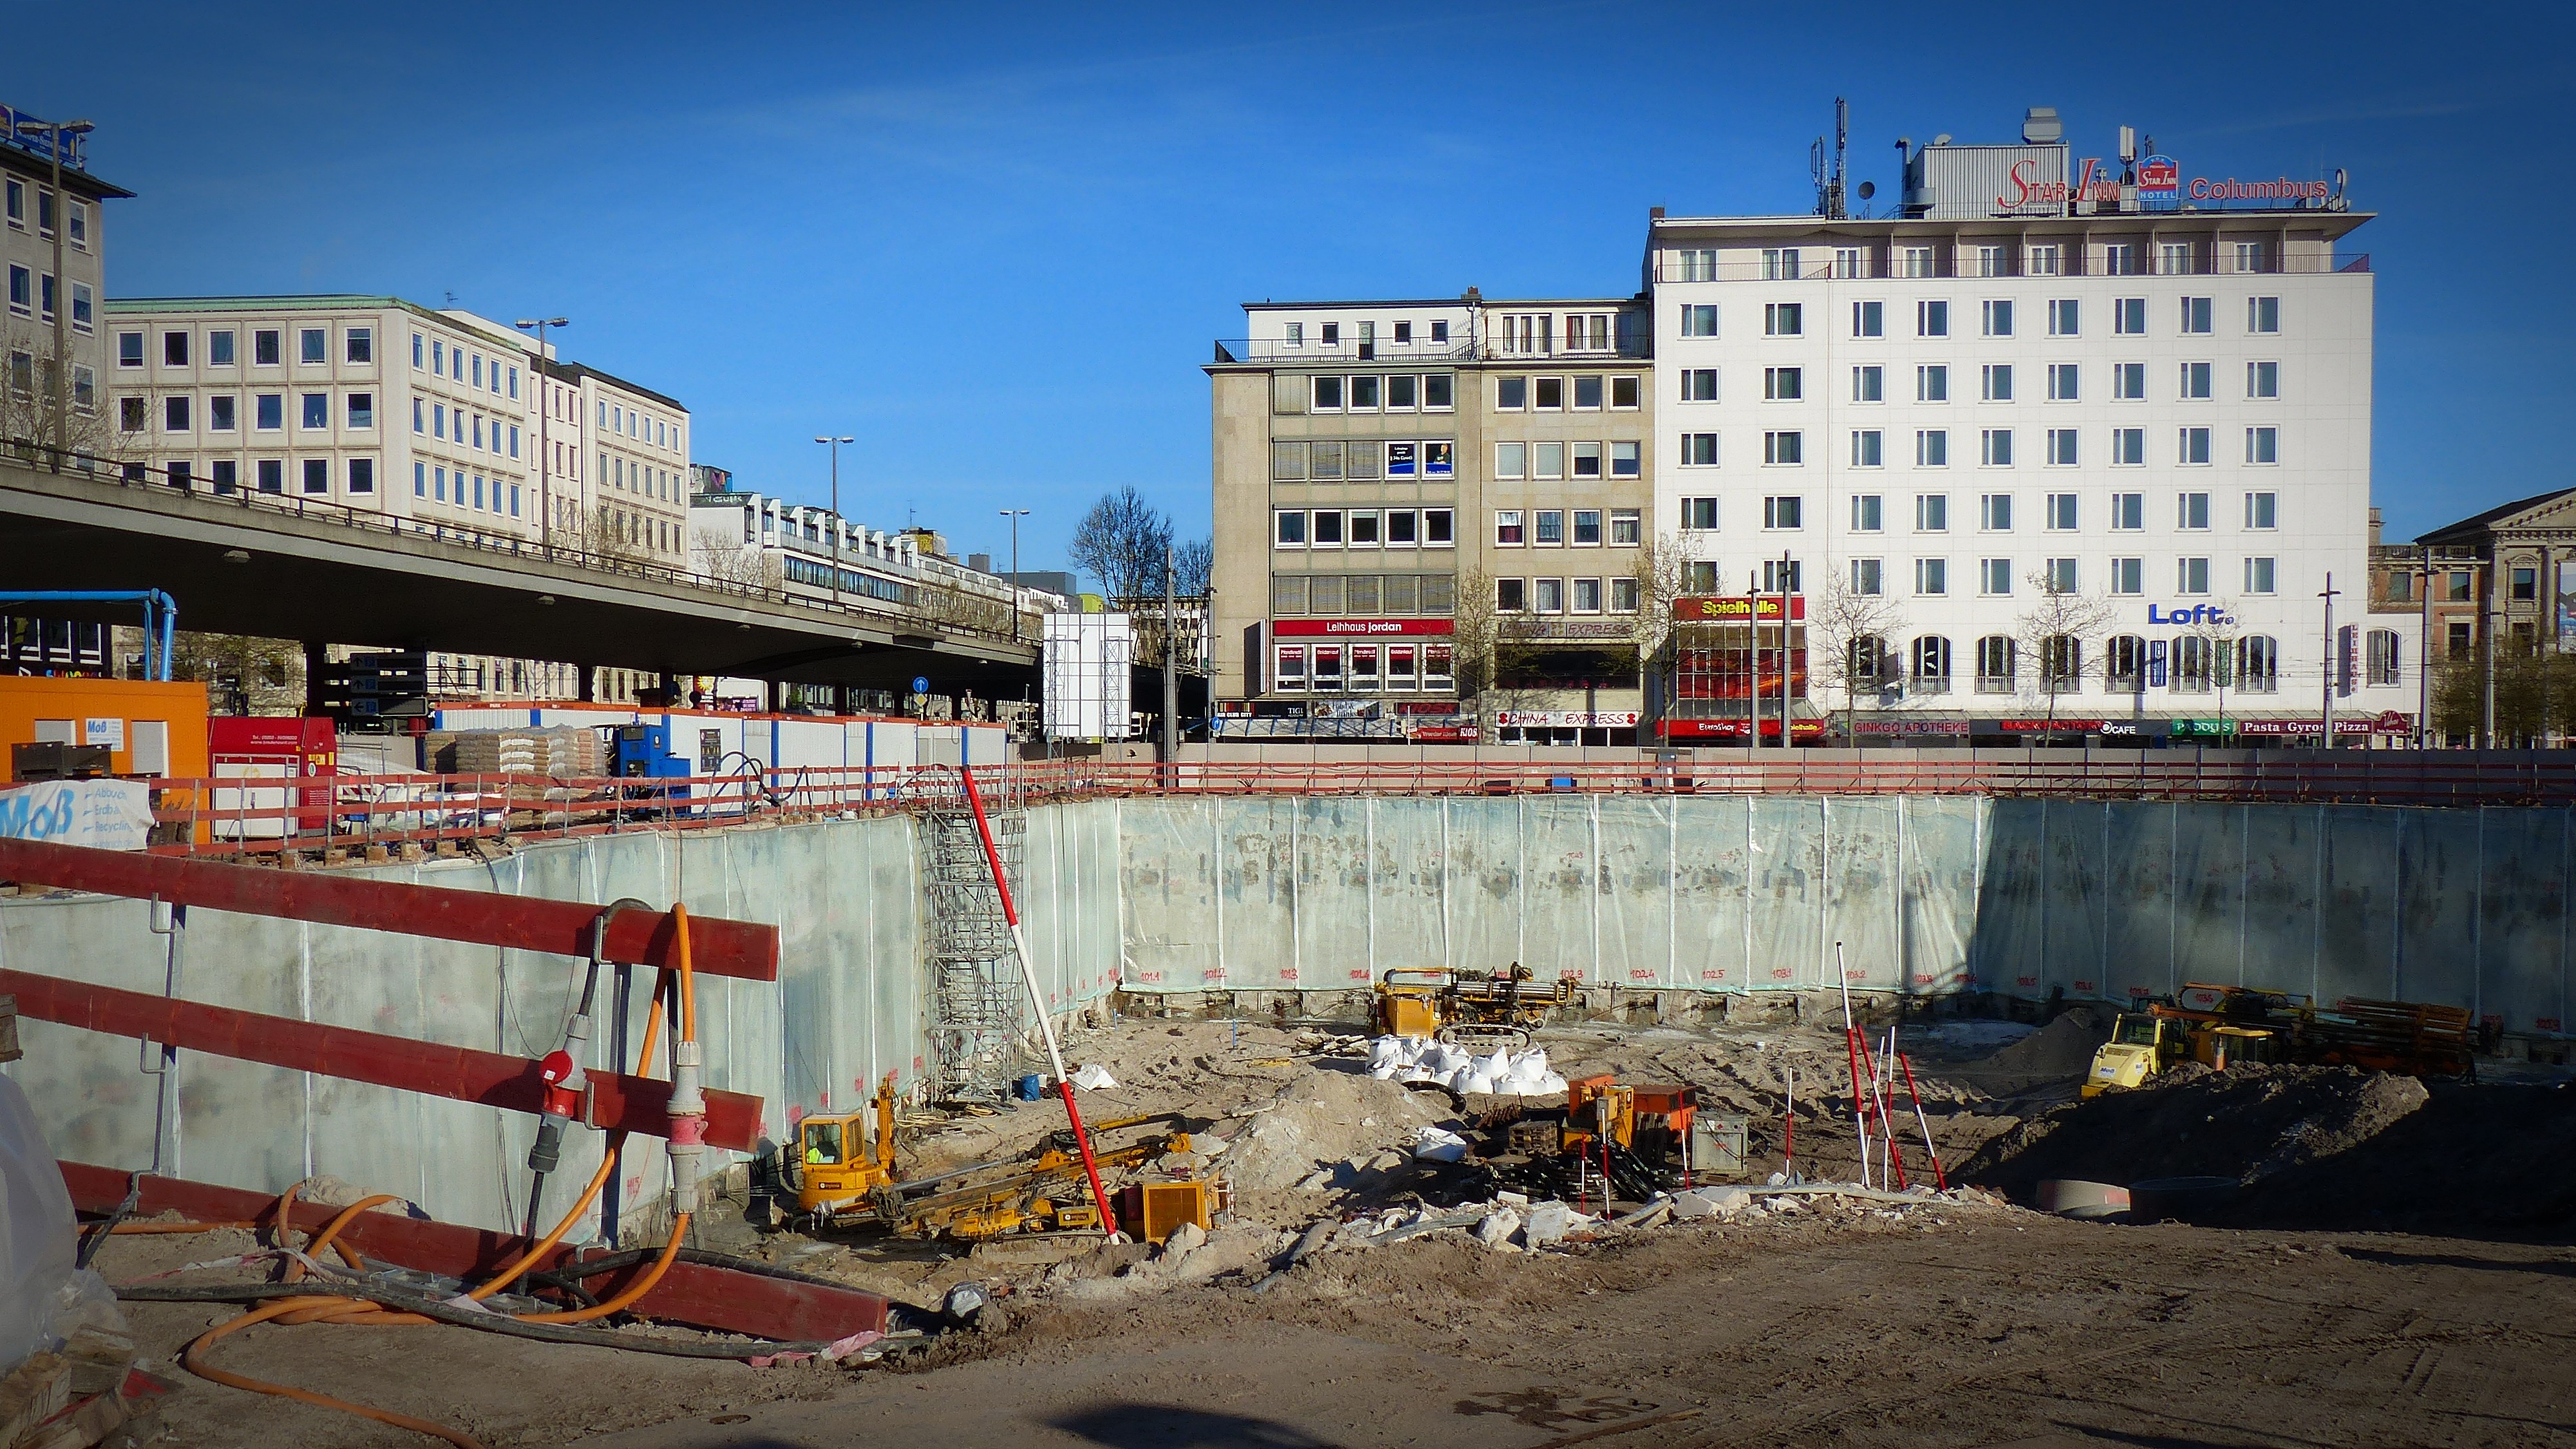
work, town, city, cityscape, downtown, construction, machine, waterway, infrastructure, build, site, construction work, construction machine, urban area, human settlement